Thelchildes

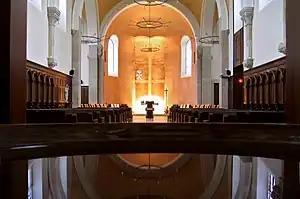
Jouarre Abbey church

Saint Thelchildis (died 660), was abbess of Jouarre Abbey.